Aloe succotrina

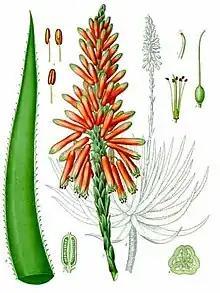
"Aloe succotrina" in 1887 botanical illustration from Köhler's Medicinal Plants.

The "Aloe succotrina" plant forms clusters of between diameter, with its leaves forming dense rosettes. In winter when it flowers (June to September) it produces a tall raceme, bearing shiny red flowers that are pollinated by sunbirds.